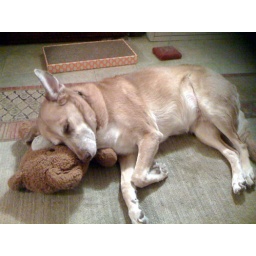
Una uses her favorite teddy bear as a pillow to get in some quality nap time.